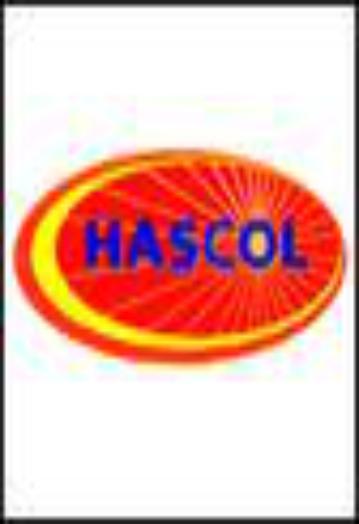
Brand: Hascol Petroleum
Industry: Transportation